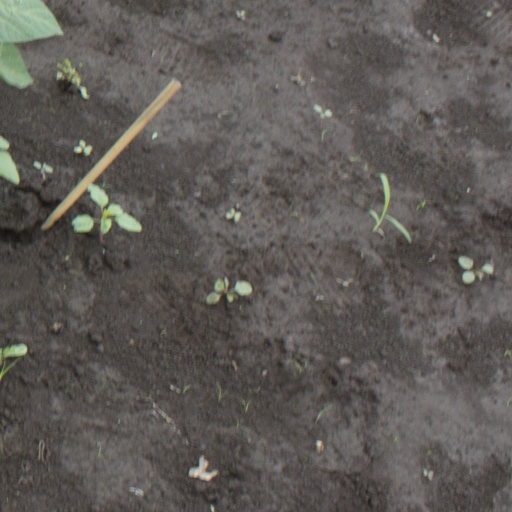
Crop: soybean